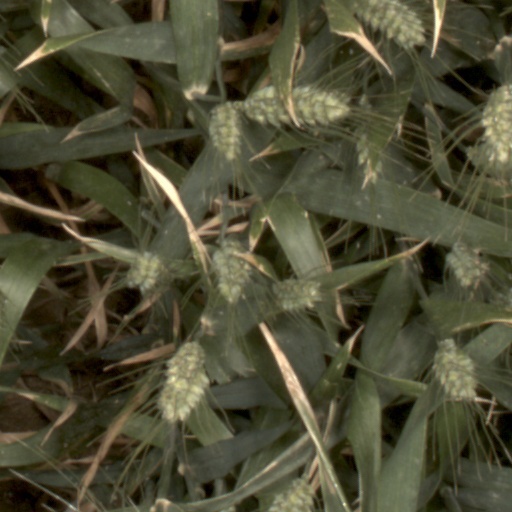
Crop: wheat